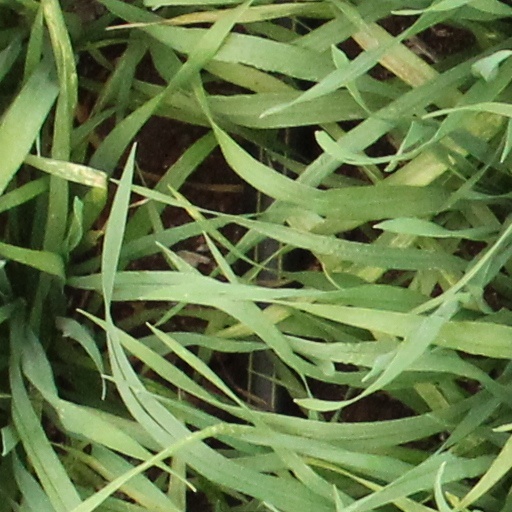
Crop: wheat